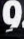
Number: 9